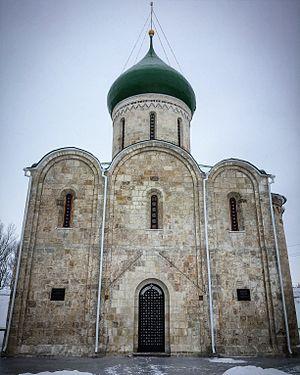
L'église de la Transfiguration est une ancienne église orthodoxe située dans l'ancien kremlin de Pereslavl, au centre de la ville de Pereslavl-Zalesski en Russie, construite en 1157. La Transfiguration est un épisode de la vie de Jésus-Christ dont le récit se trouve dans les Évangiles. Cette église est un des édifices de l'époque pré-mongole de la Rus'.
La liste des édifices de l'époque pré-mongole de la Rus’ représente un ensemble de bâtiments anciens de la Rus' de Kiev, de la principauté de Novgorod, de le principauté de Smolensk de principauté de Vladimir-Souzdal construits avant les invasions mongoles et conservés jusqu'à la fin du XIXᵉ siècle.